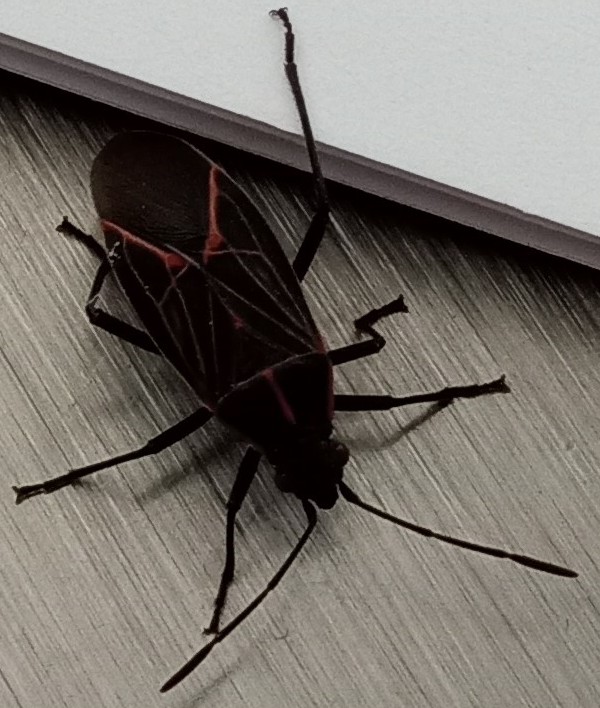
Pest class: occasional_pest